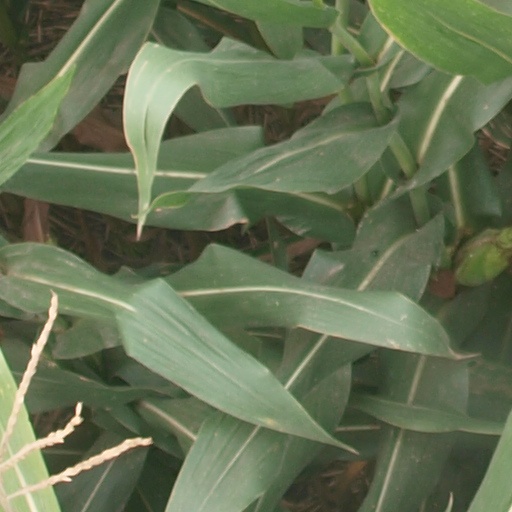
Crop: maize; corn